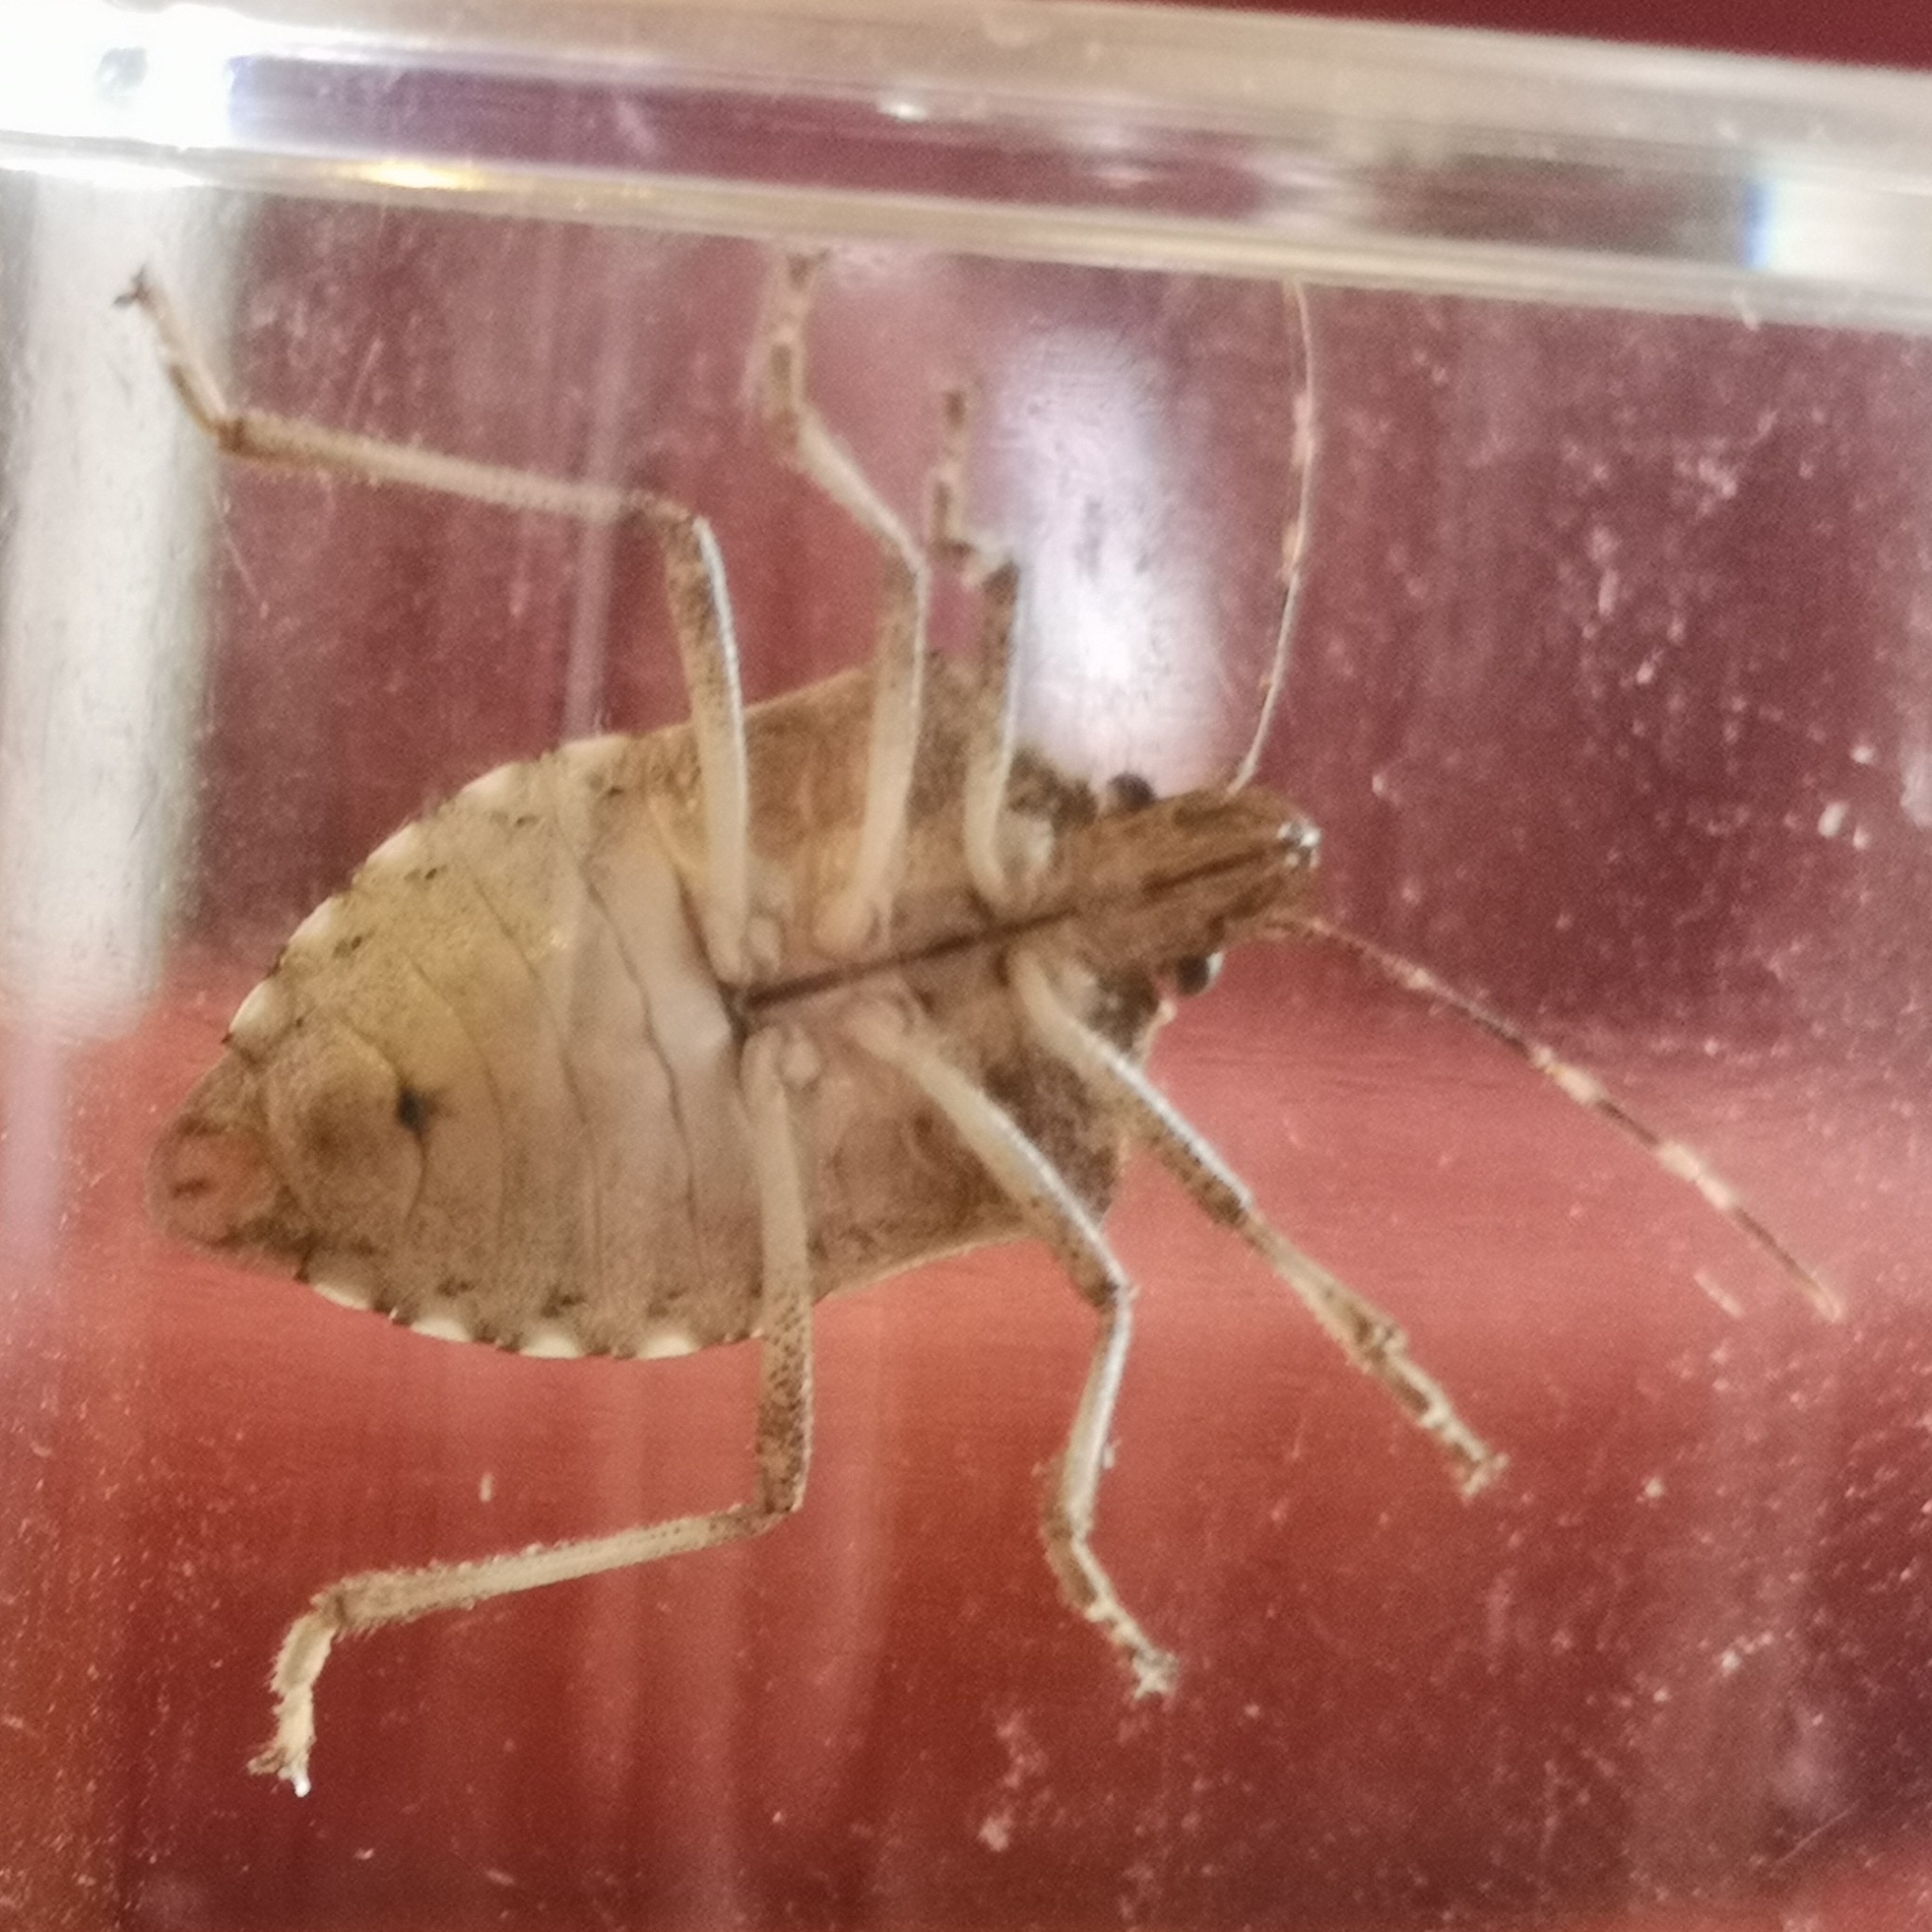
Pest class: stink_bug